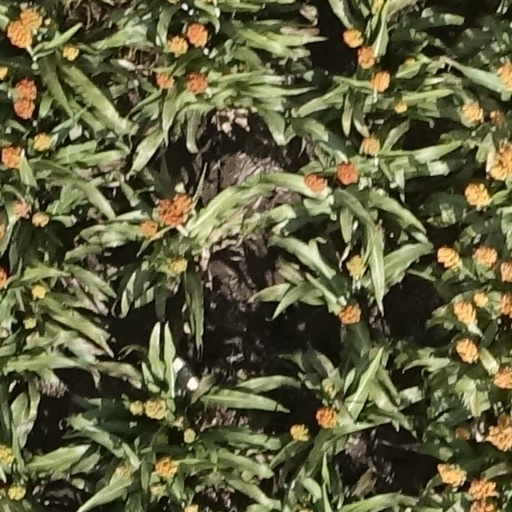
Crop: sorghum